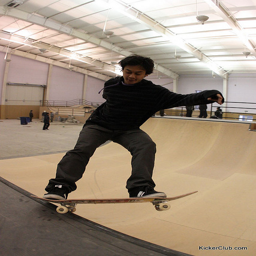
A man skateboarding on an indoor skateboard ramp.
A boy grinds his skateboard on a ramp.
A young man in a black hooding riding on a skateboard.
A man riding a skateboard in a building.
A young man wiith skateboard indoors as people looks on